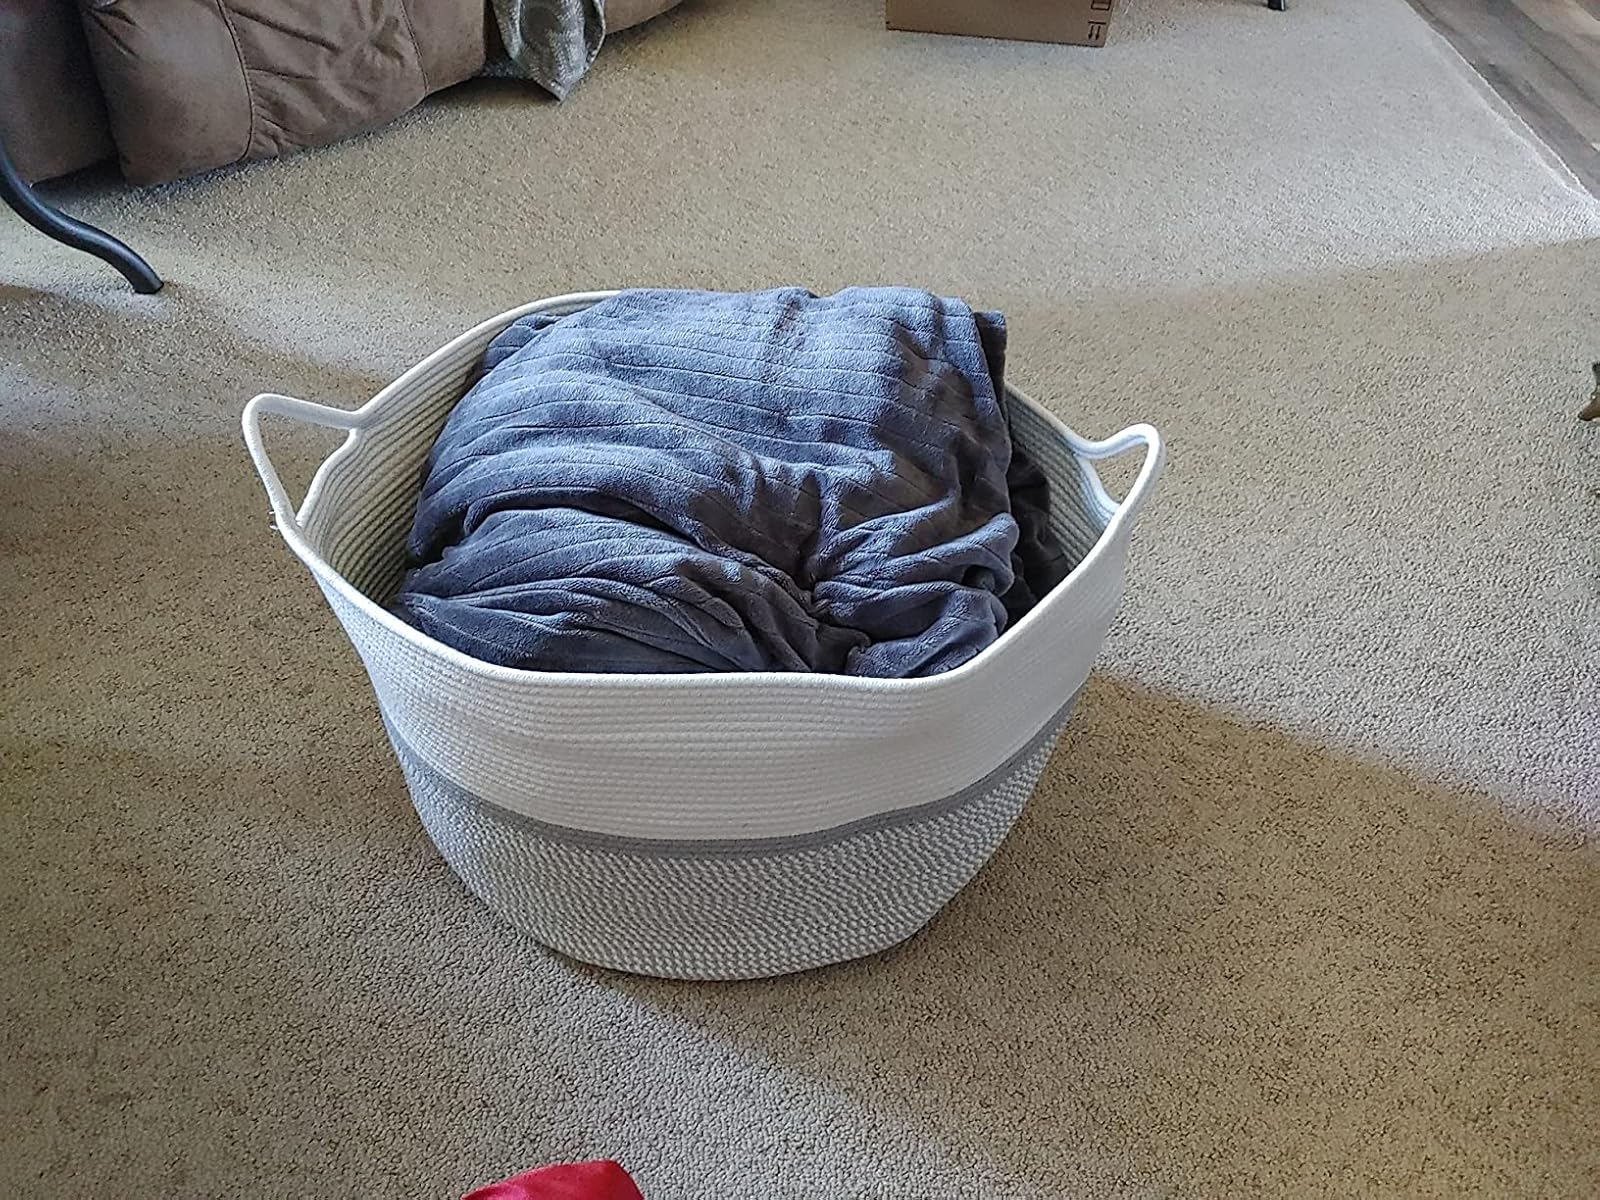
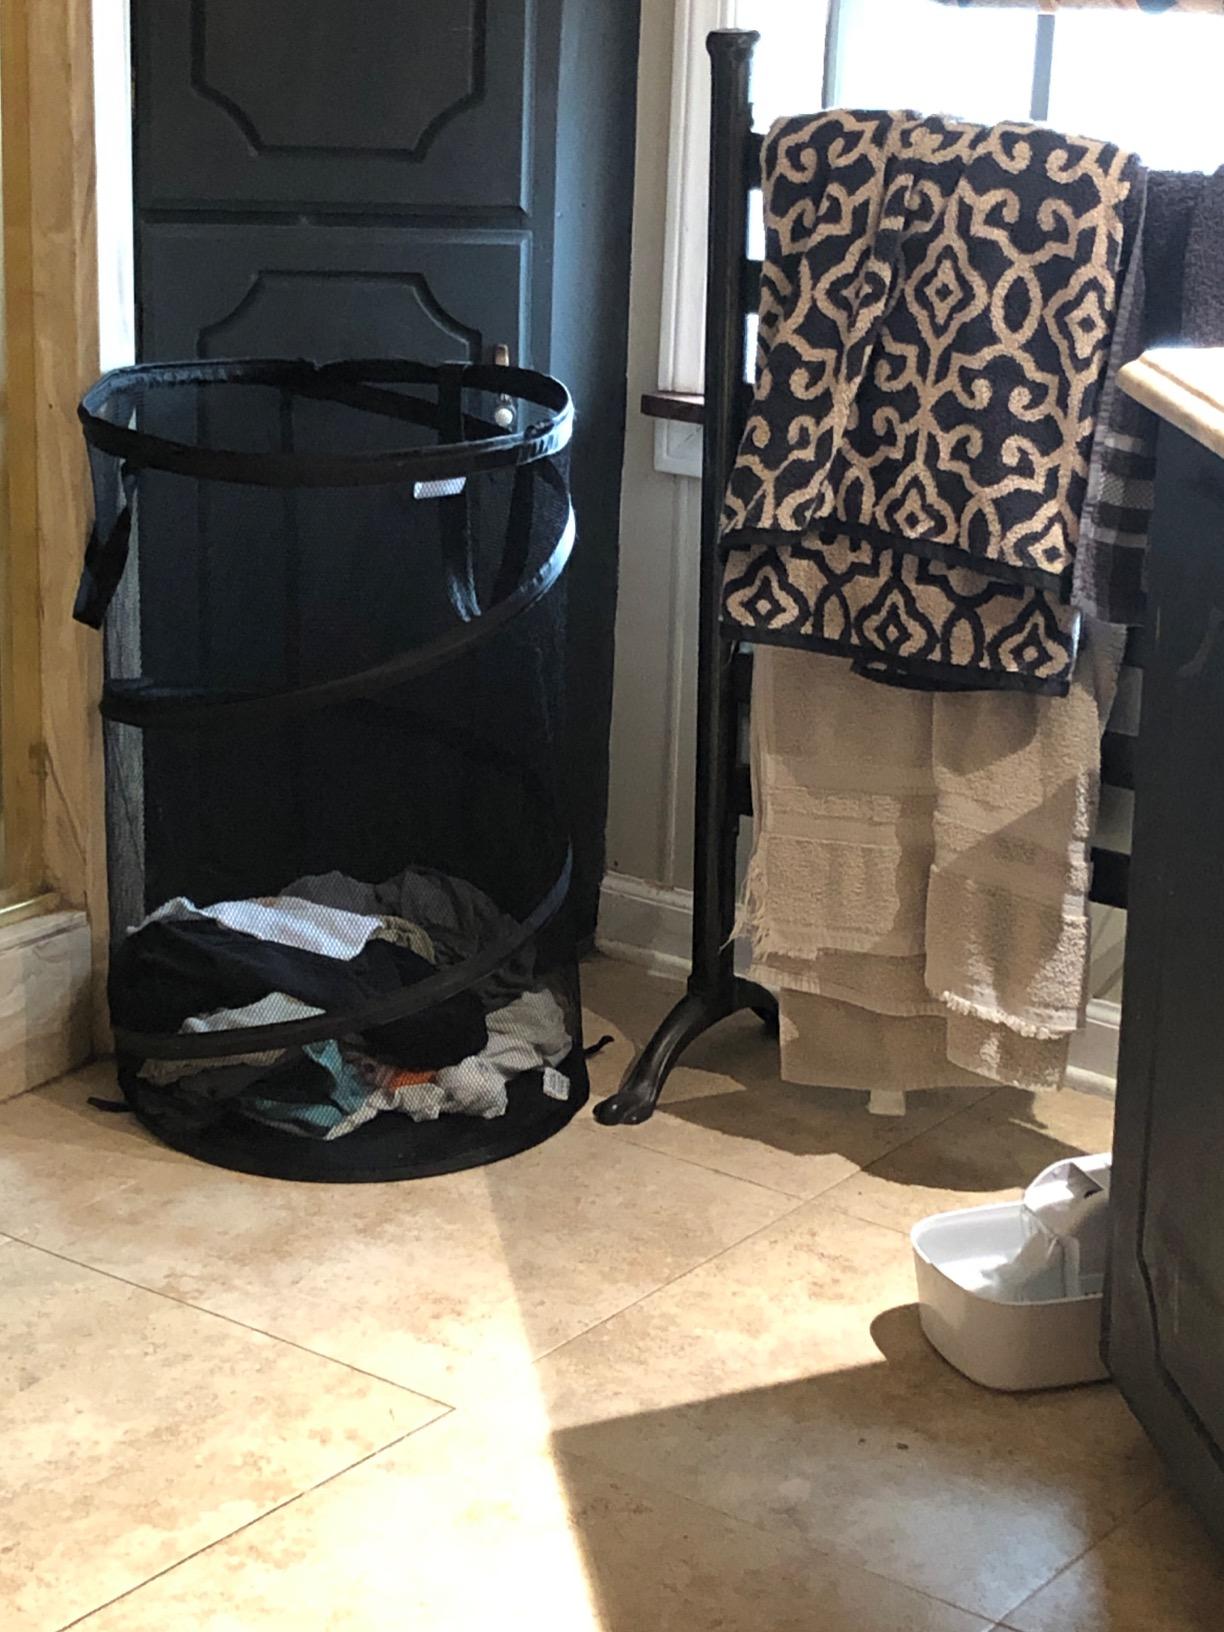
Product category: items_hamper
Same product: no